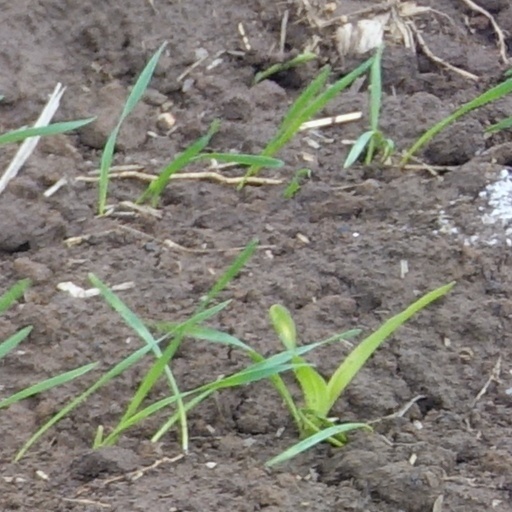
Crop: wheat